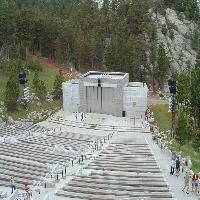
Weather: cloudy or overcast